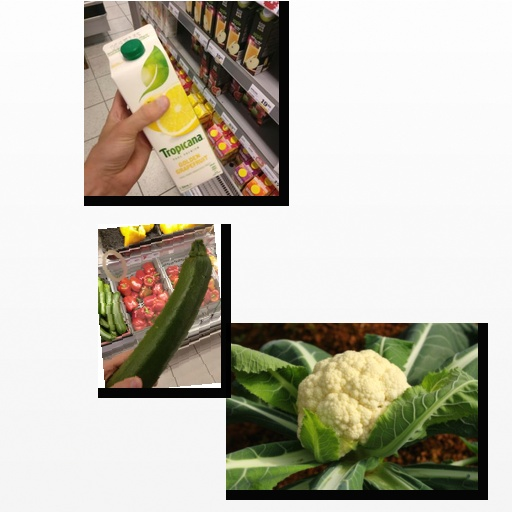
Food items: cauliflower, grapefruit_juice, zucchini